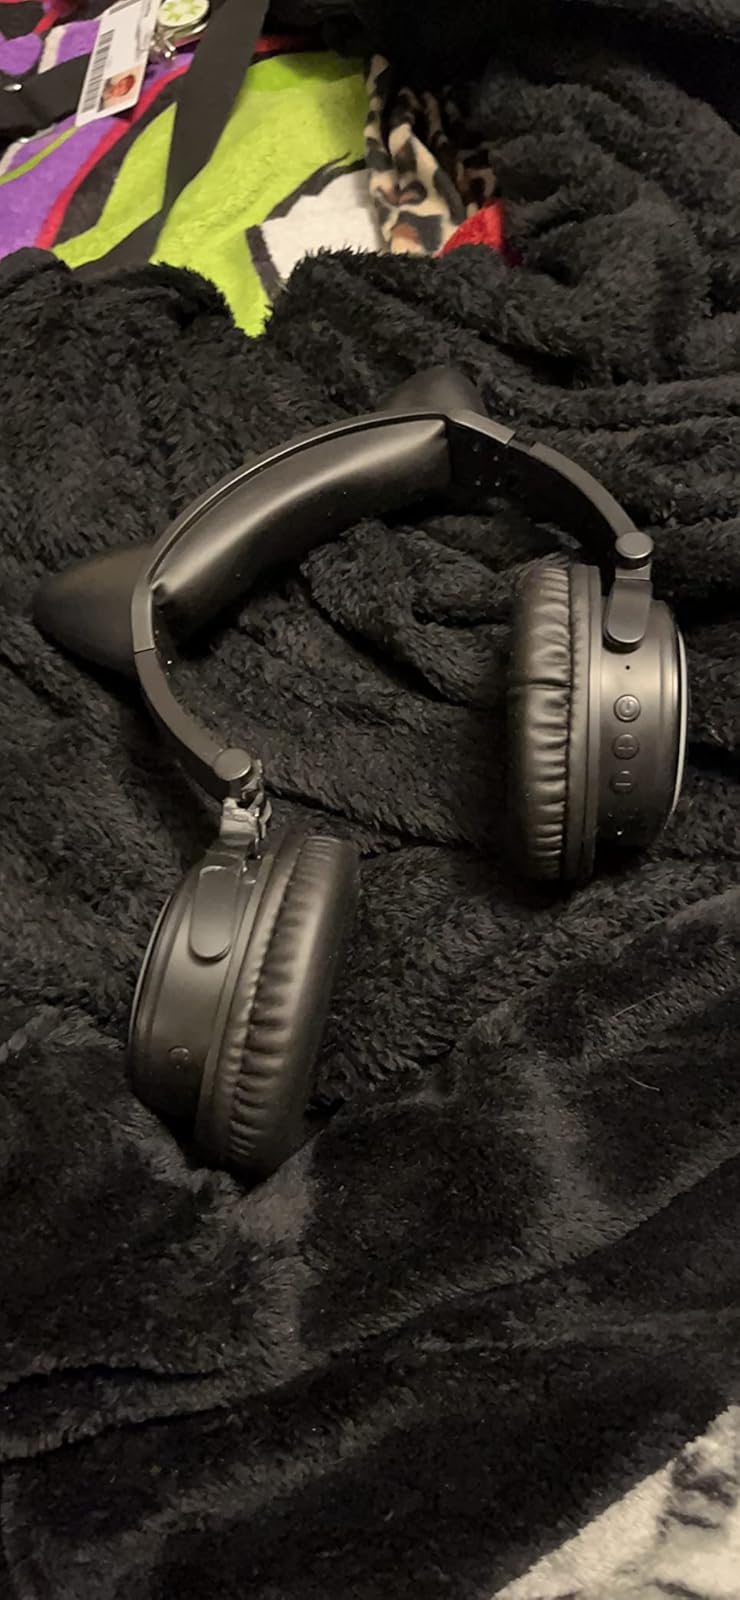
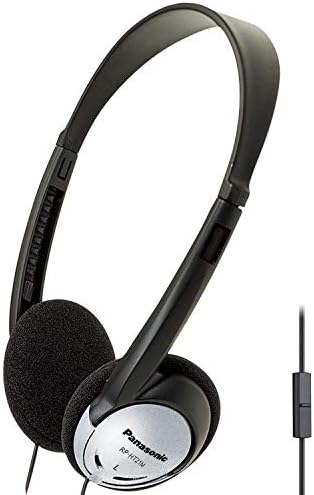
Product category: headphones
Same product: no